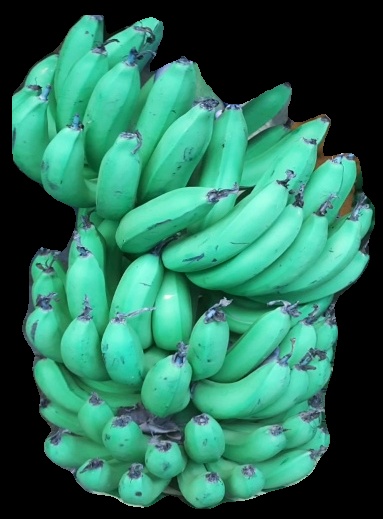
Variety: pachbale
Grade: grade1